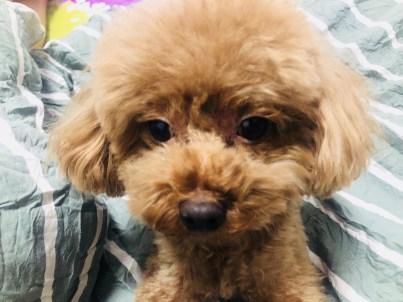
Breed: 7449-n000128-teddy